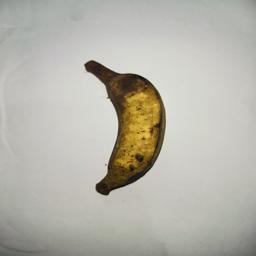
Ripeness: Overripe